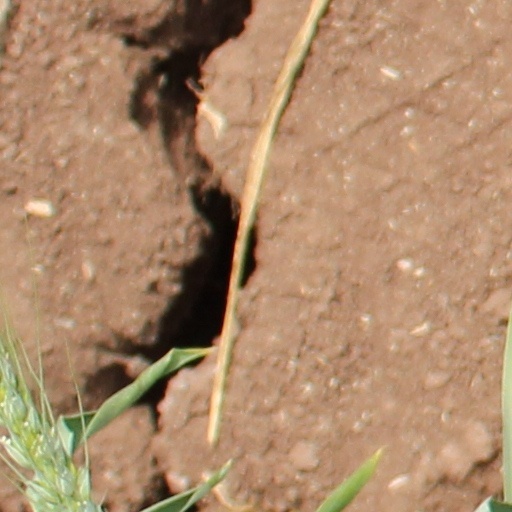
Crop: wheat